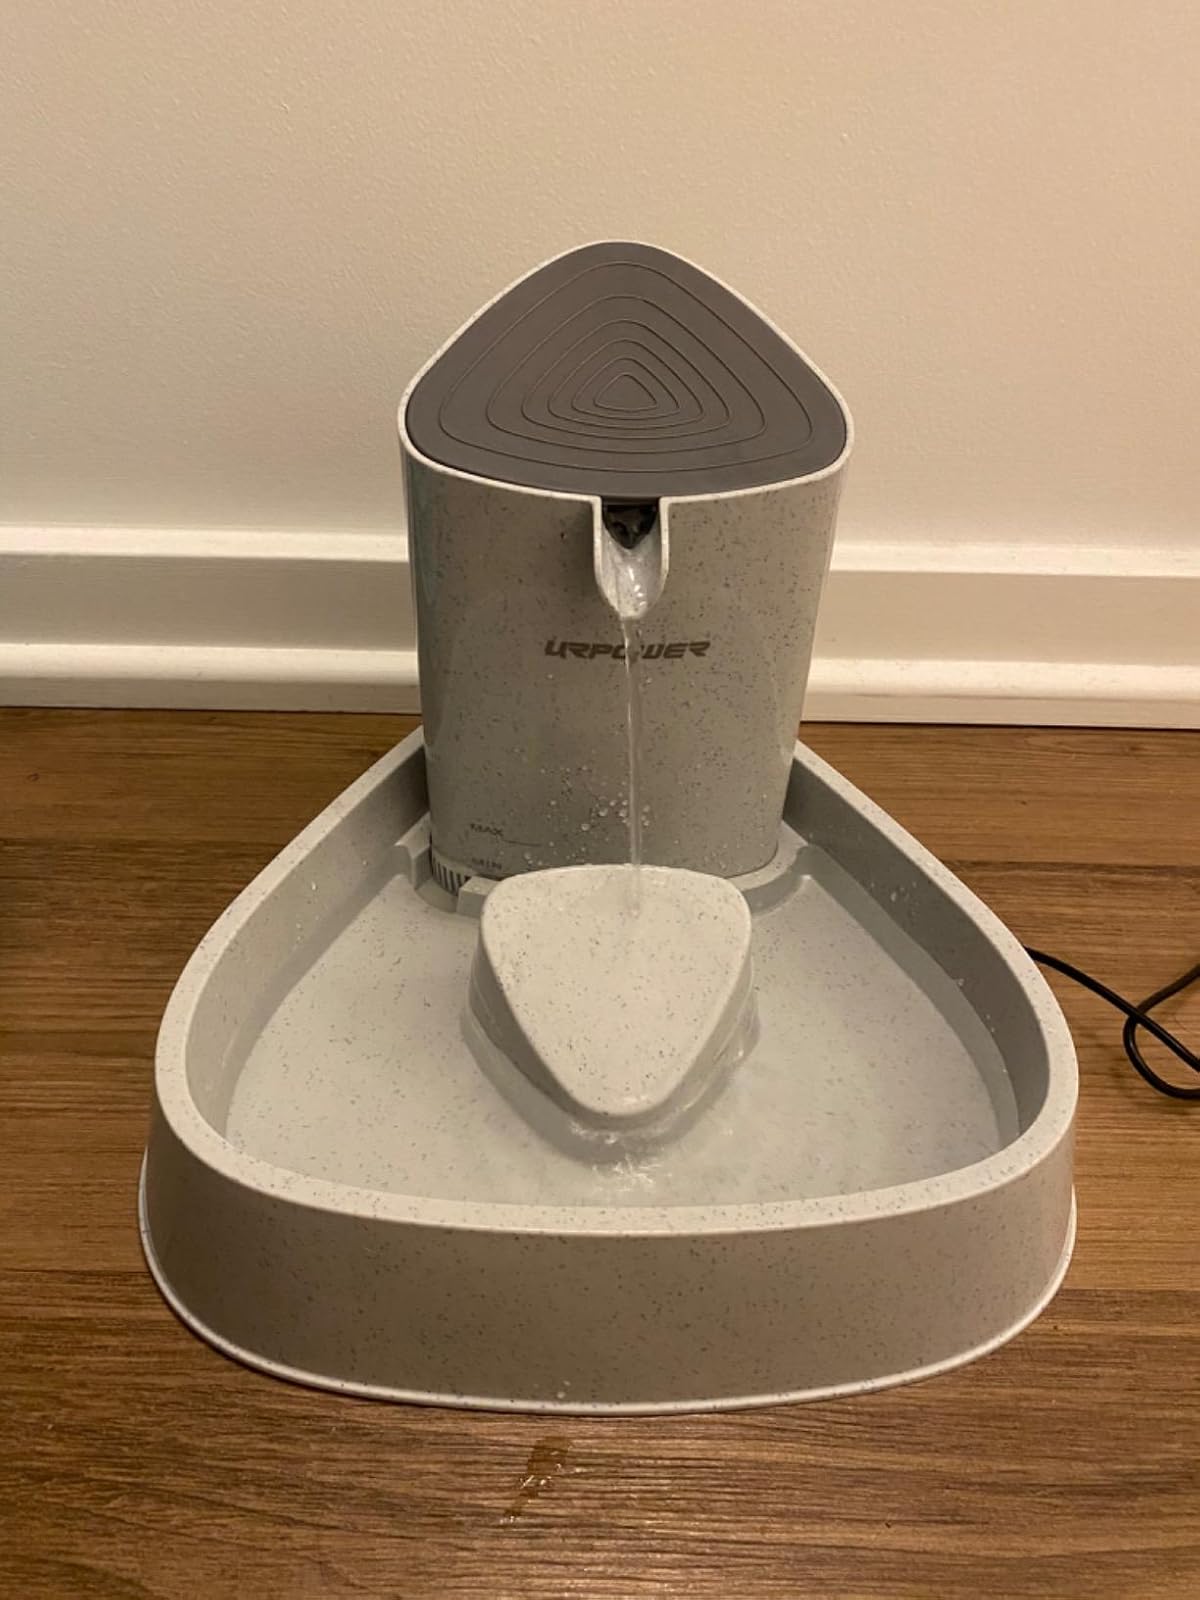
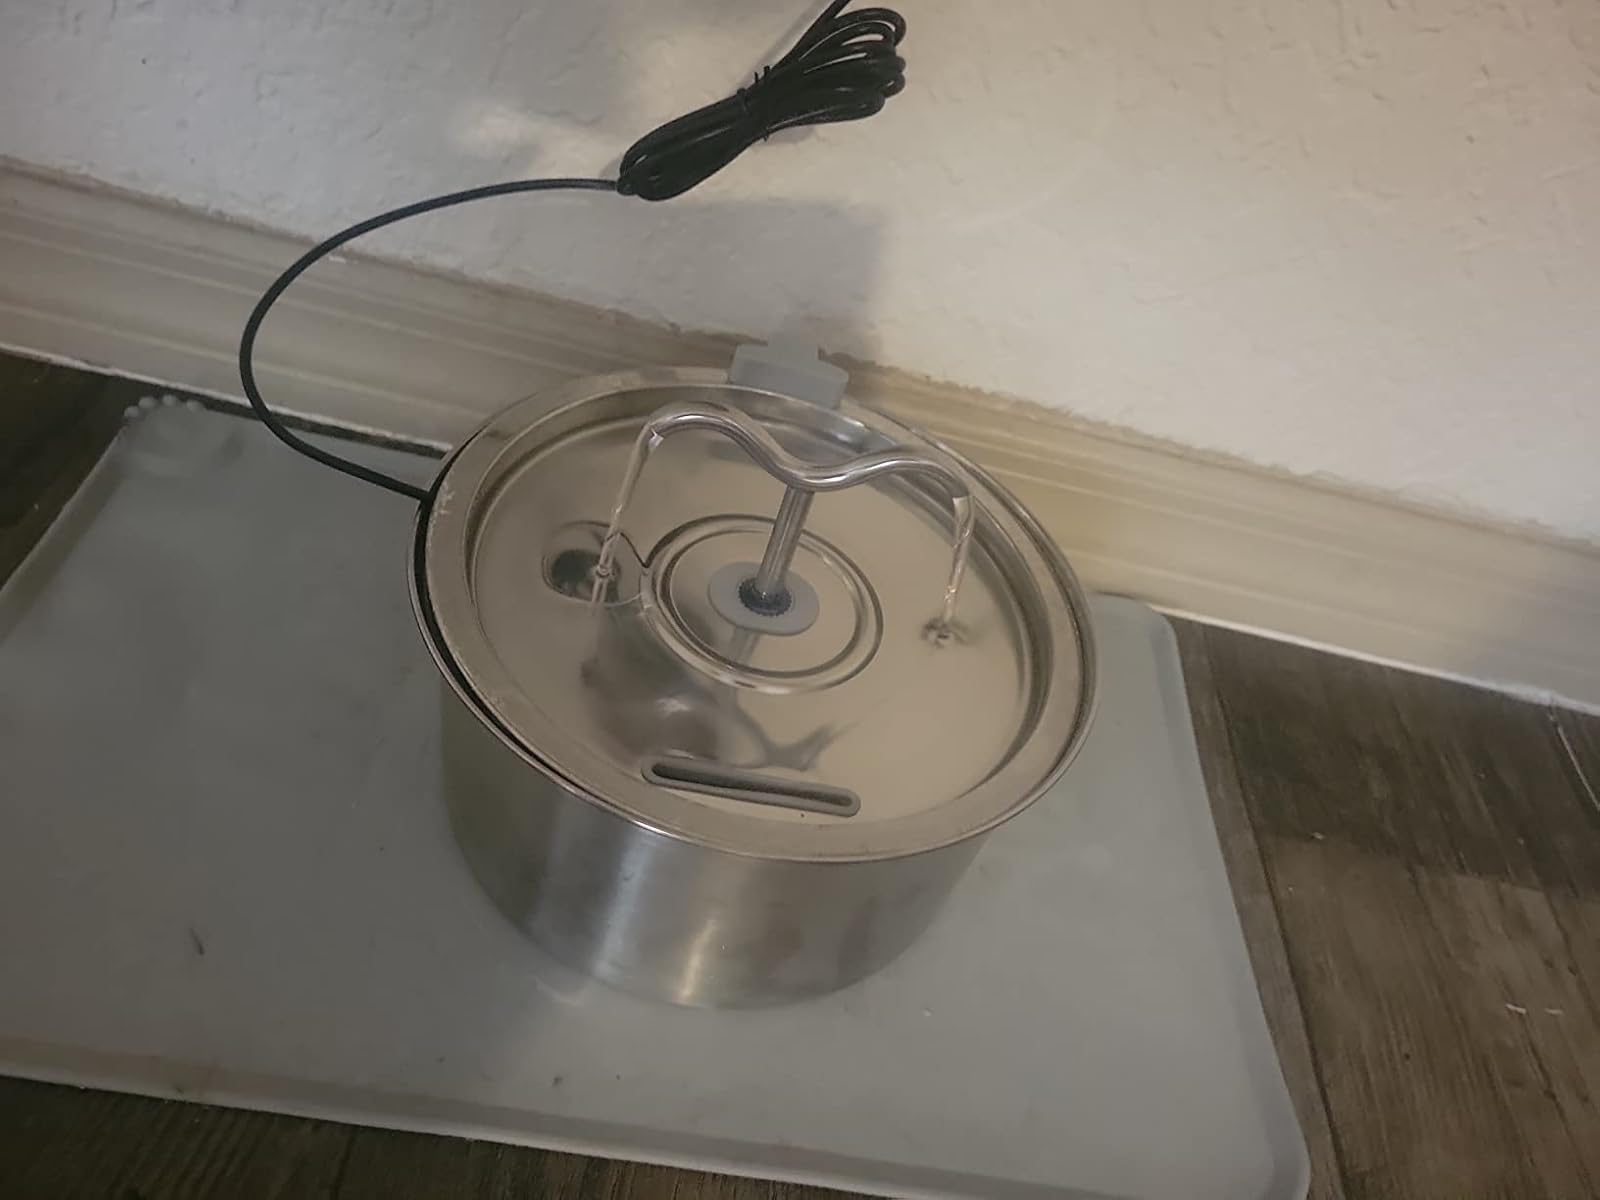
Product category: items_bowl
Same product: no